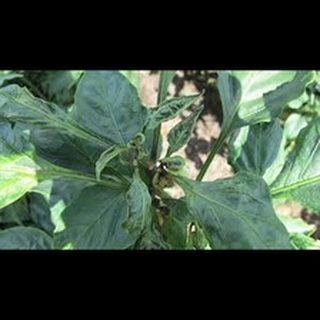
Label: wheat_mite